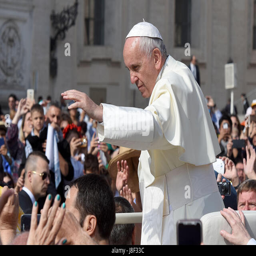
religious leader waves to the crowd square country